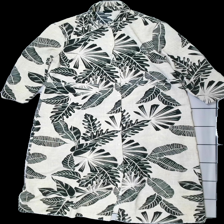
View: front
Type: Dress
Category: Ladies
Brand: Gina Tricot
Colors: Beige, Black
Material: 100% polyester
Pattern: Other
Cut: Regular
Size: 34
Season: All
Damage location: middle left
Damage 2 location: top right
Damage 3 location: bottom center
Price range: 50-100
Recommended usage: Reuse
Description: klänning med blad på, saknar snöre i midjan
Comment: saknar snöre i midjan